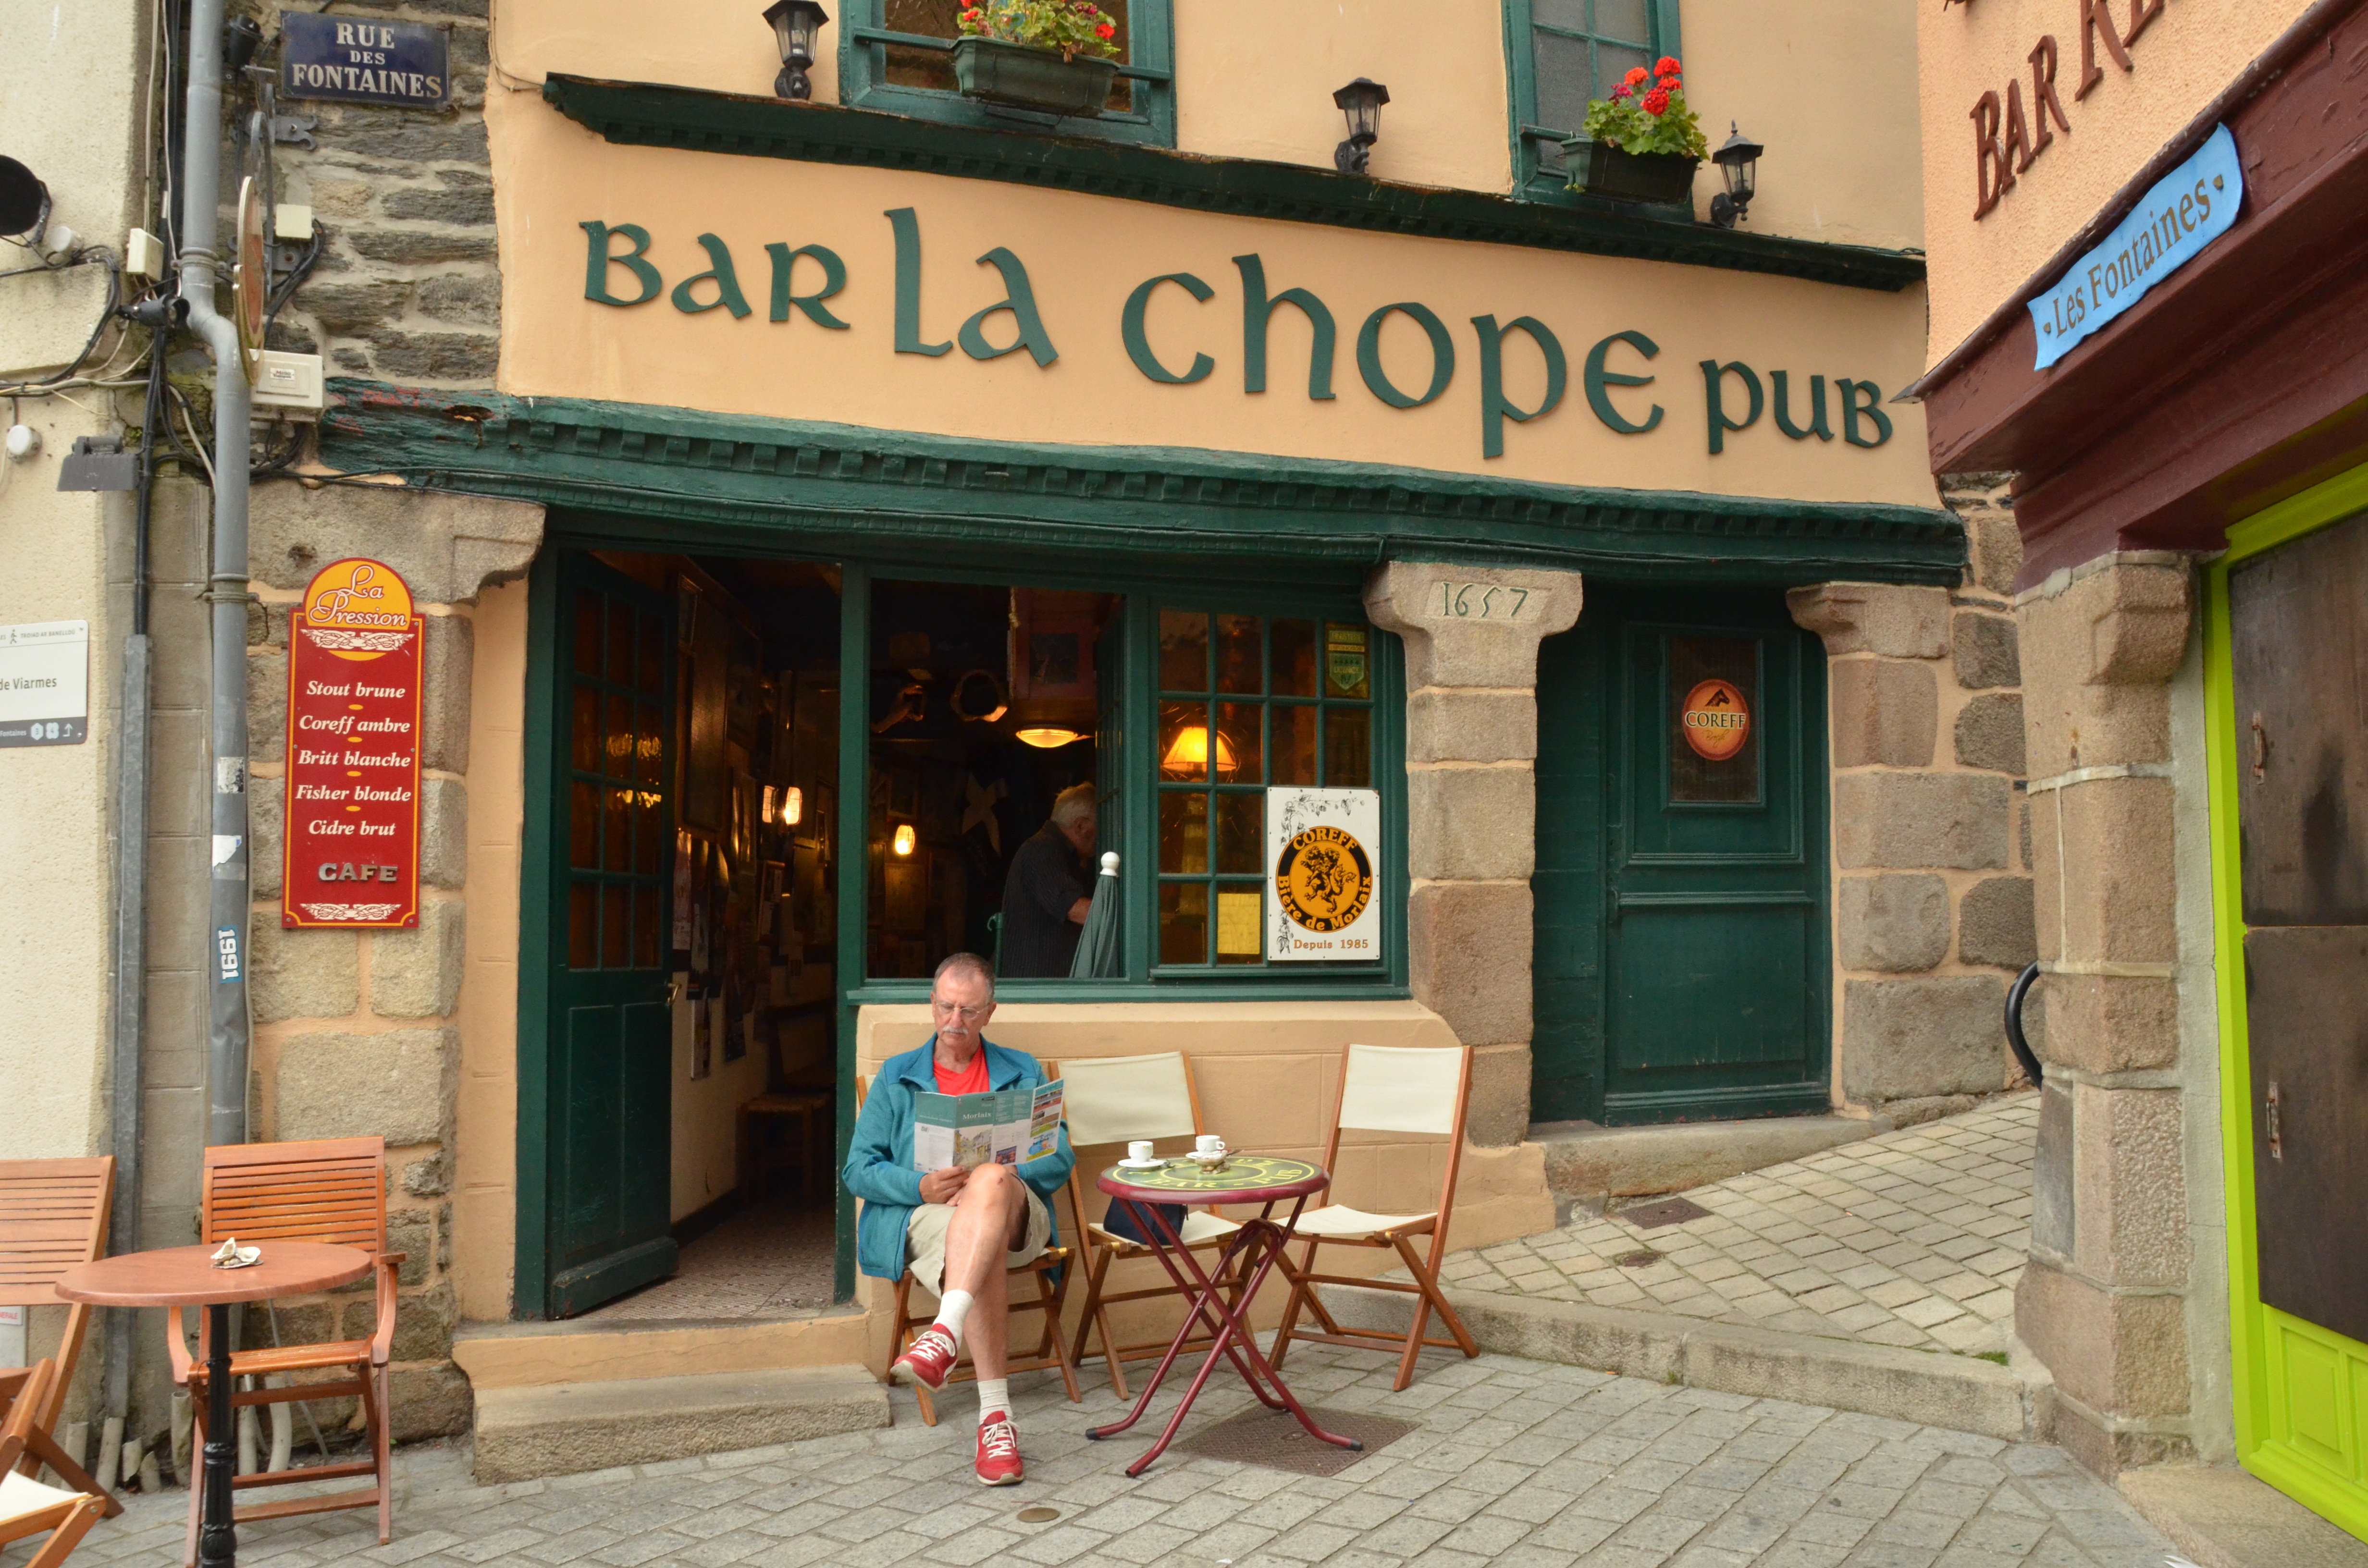
cafe, coffee, restaurant, tourist, bar, france, relax, shopping, map, interior design, terrace, coffeehouse, brittany, morlaix